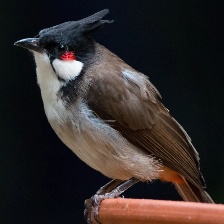
Species: RED WISKERED BULBUL
Scientific name: PYCNONOTUS JOCOSUS